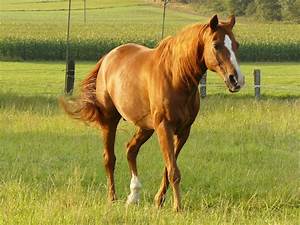
Label: cavallo